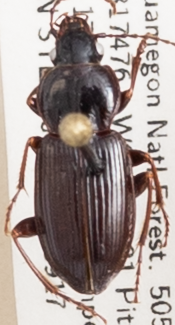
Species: Pterostichus mutus
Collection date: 2019-09-17
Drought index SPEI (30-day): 0.71
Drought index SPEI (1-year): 2.09
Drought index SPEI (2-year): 1.604